Romário

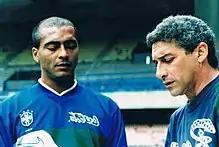
Romário "(left)" in training with Brazil

As a member of the Brazil national team, Romário won the silver Olympic medal in Seoul in 1988, finishing as the top-goalscorer with seven goals in six matches. He attained the status of national hero at the 1989 Copa América as he scored the only goal in the final against Uruguay to end Brazil's long trophy drought in front of their own fans at the Maracanã. He was part of the Brazilian squad in the World Cups of 1990 and 1994. He scored 71 goals in 85 international matches (including senior and Olympic teams), being the fourth-highest goalscorer in the history of the Brazilian team.